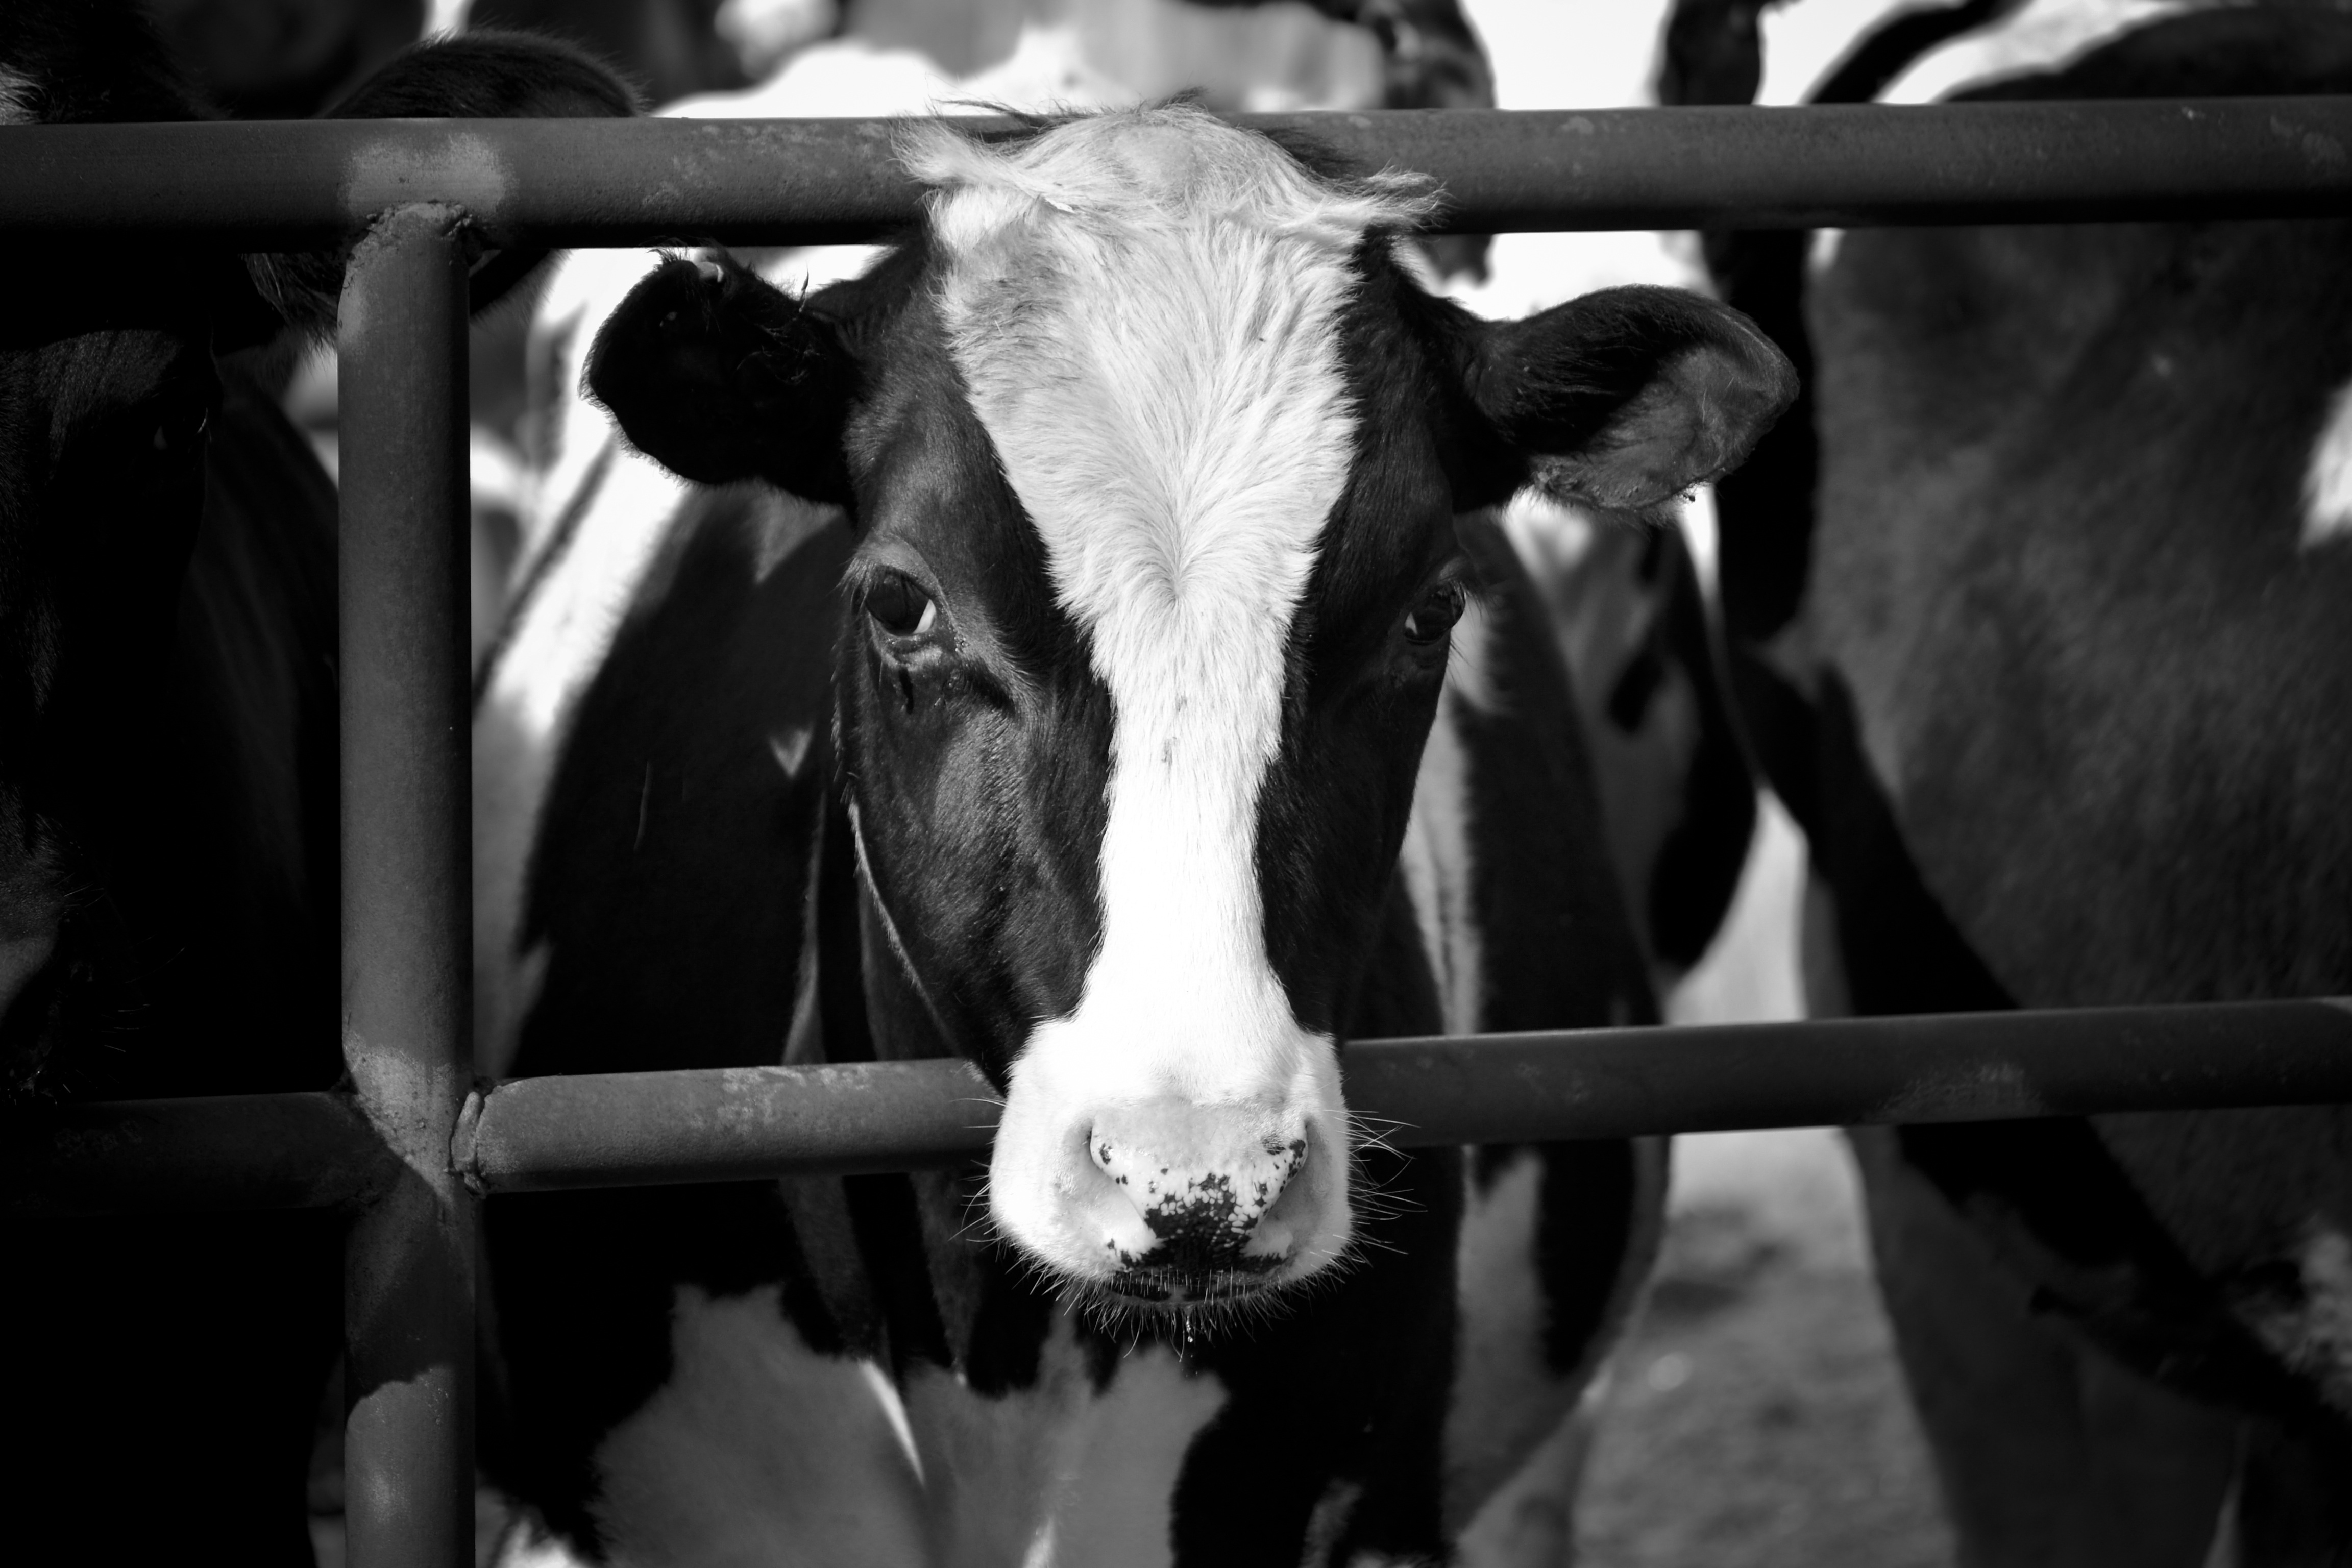
nature, outdoor, black and white, white, farm, photography, countryside, animal, country, summer, feed, rural, cow, cattle, herd, farming, livestock, ranch, mammal, black, agriculture, monochrome, milk, beef, cool image, snout, head, domestic, cool photo, dairy, dairy cow, monochrome photography, cattle like mammal, cow goat family